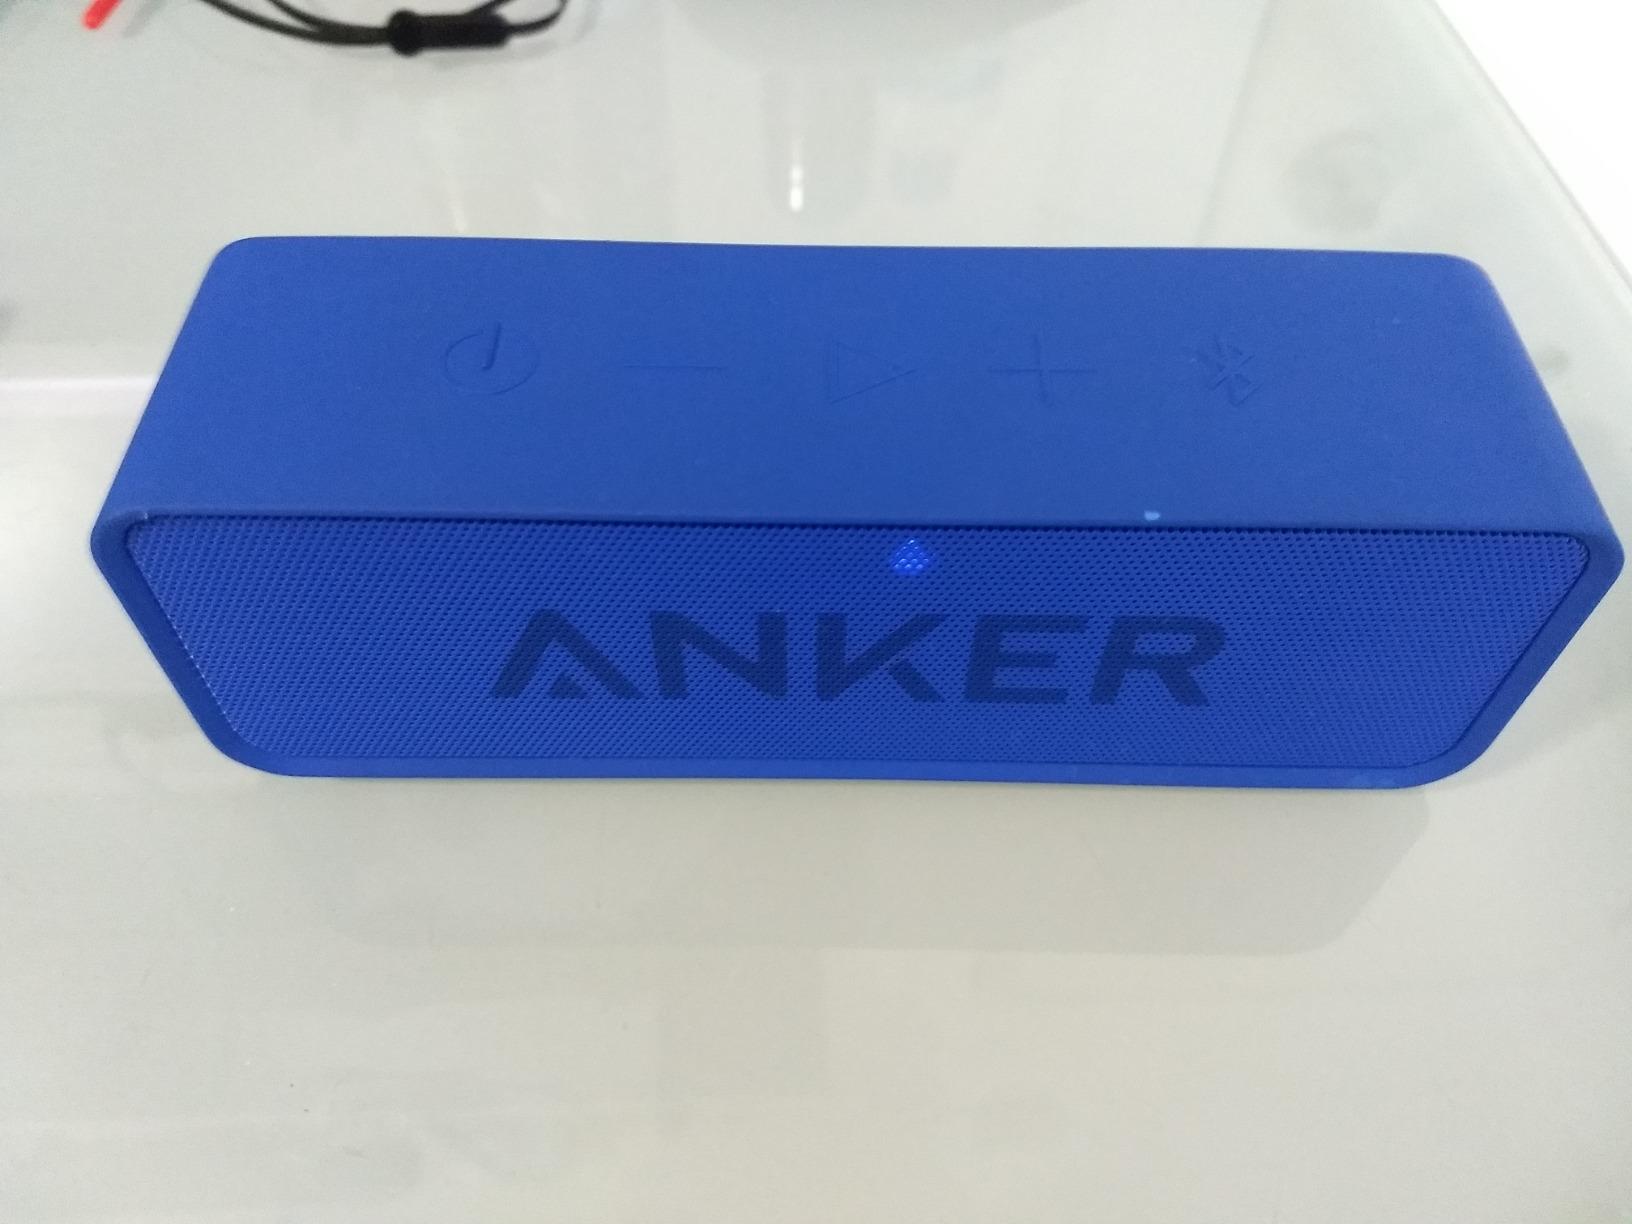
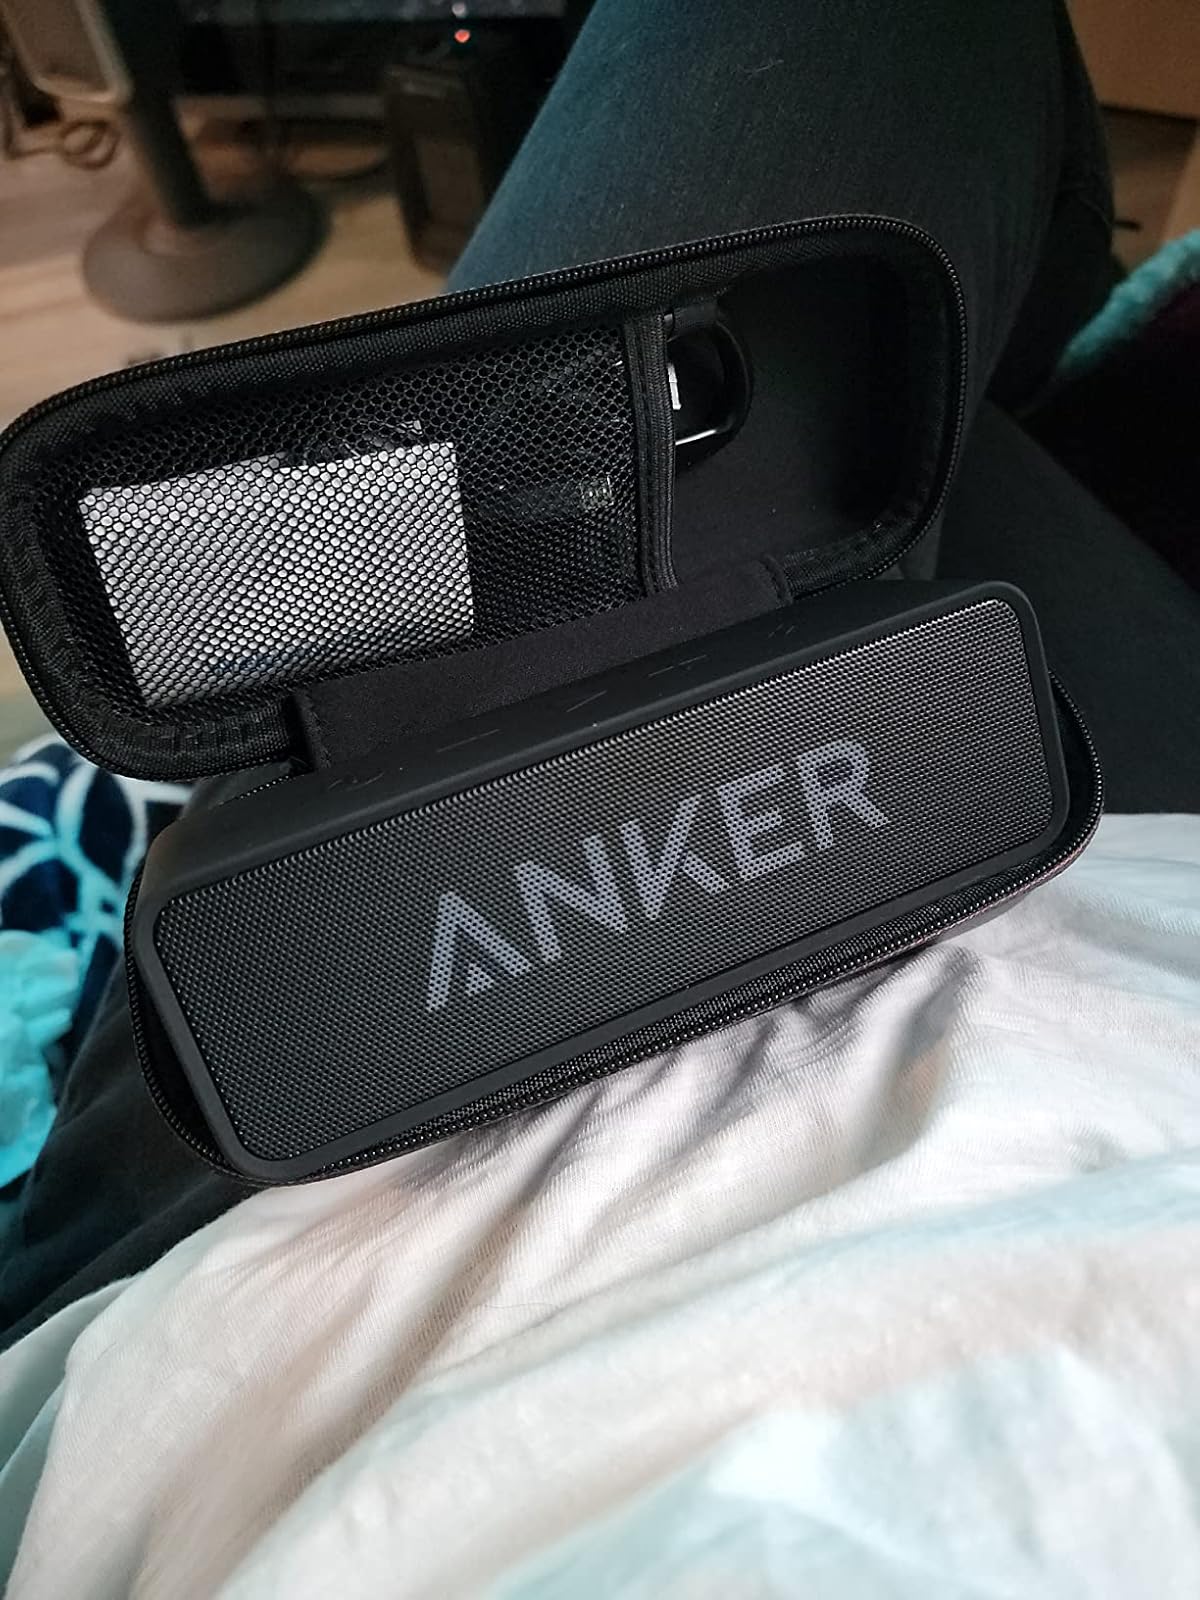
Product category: speaker
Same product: no